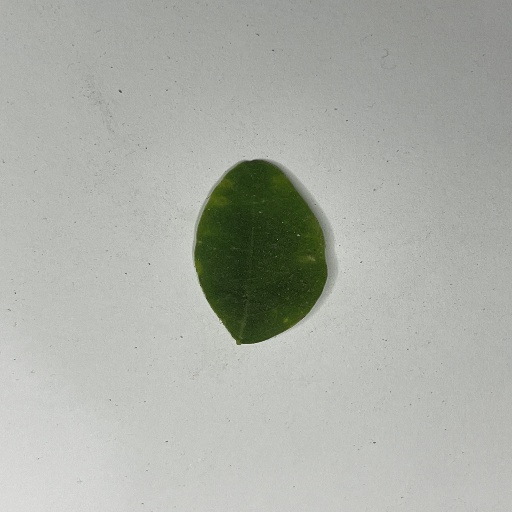
Species: Sojina
Leaf condition: Bacterial Spot